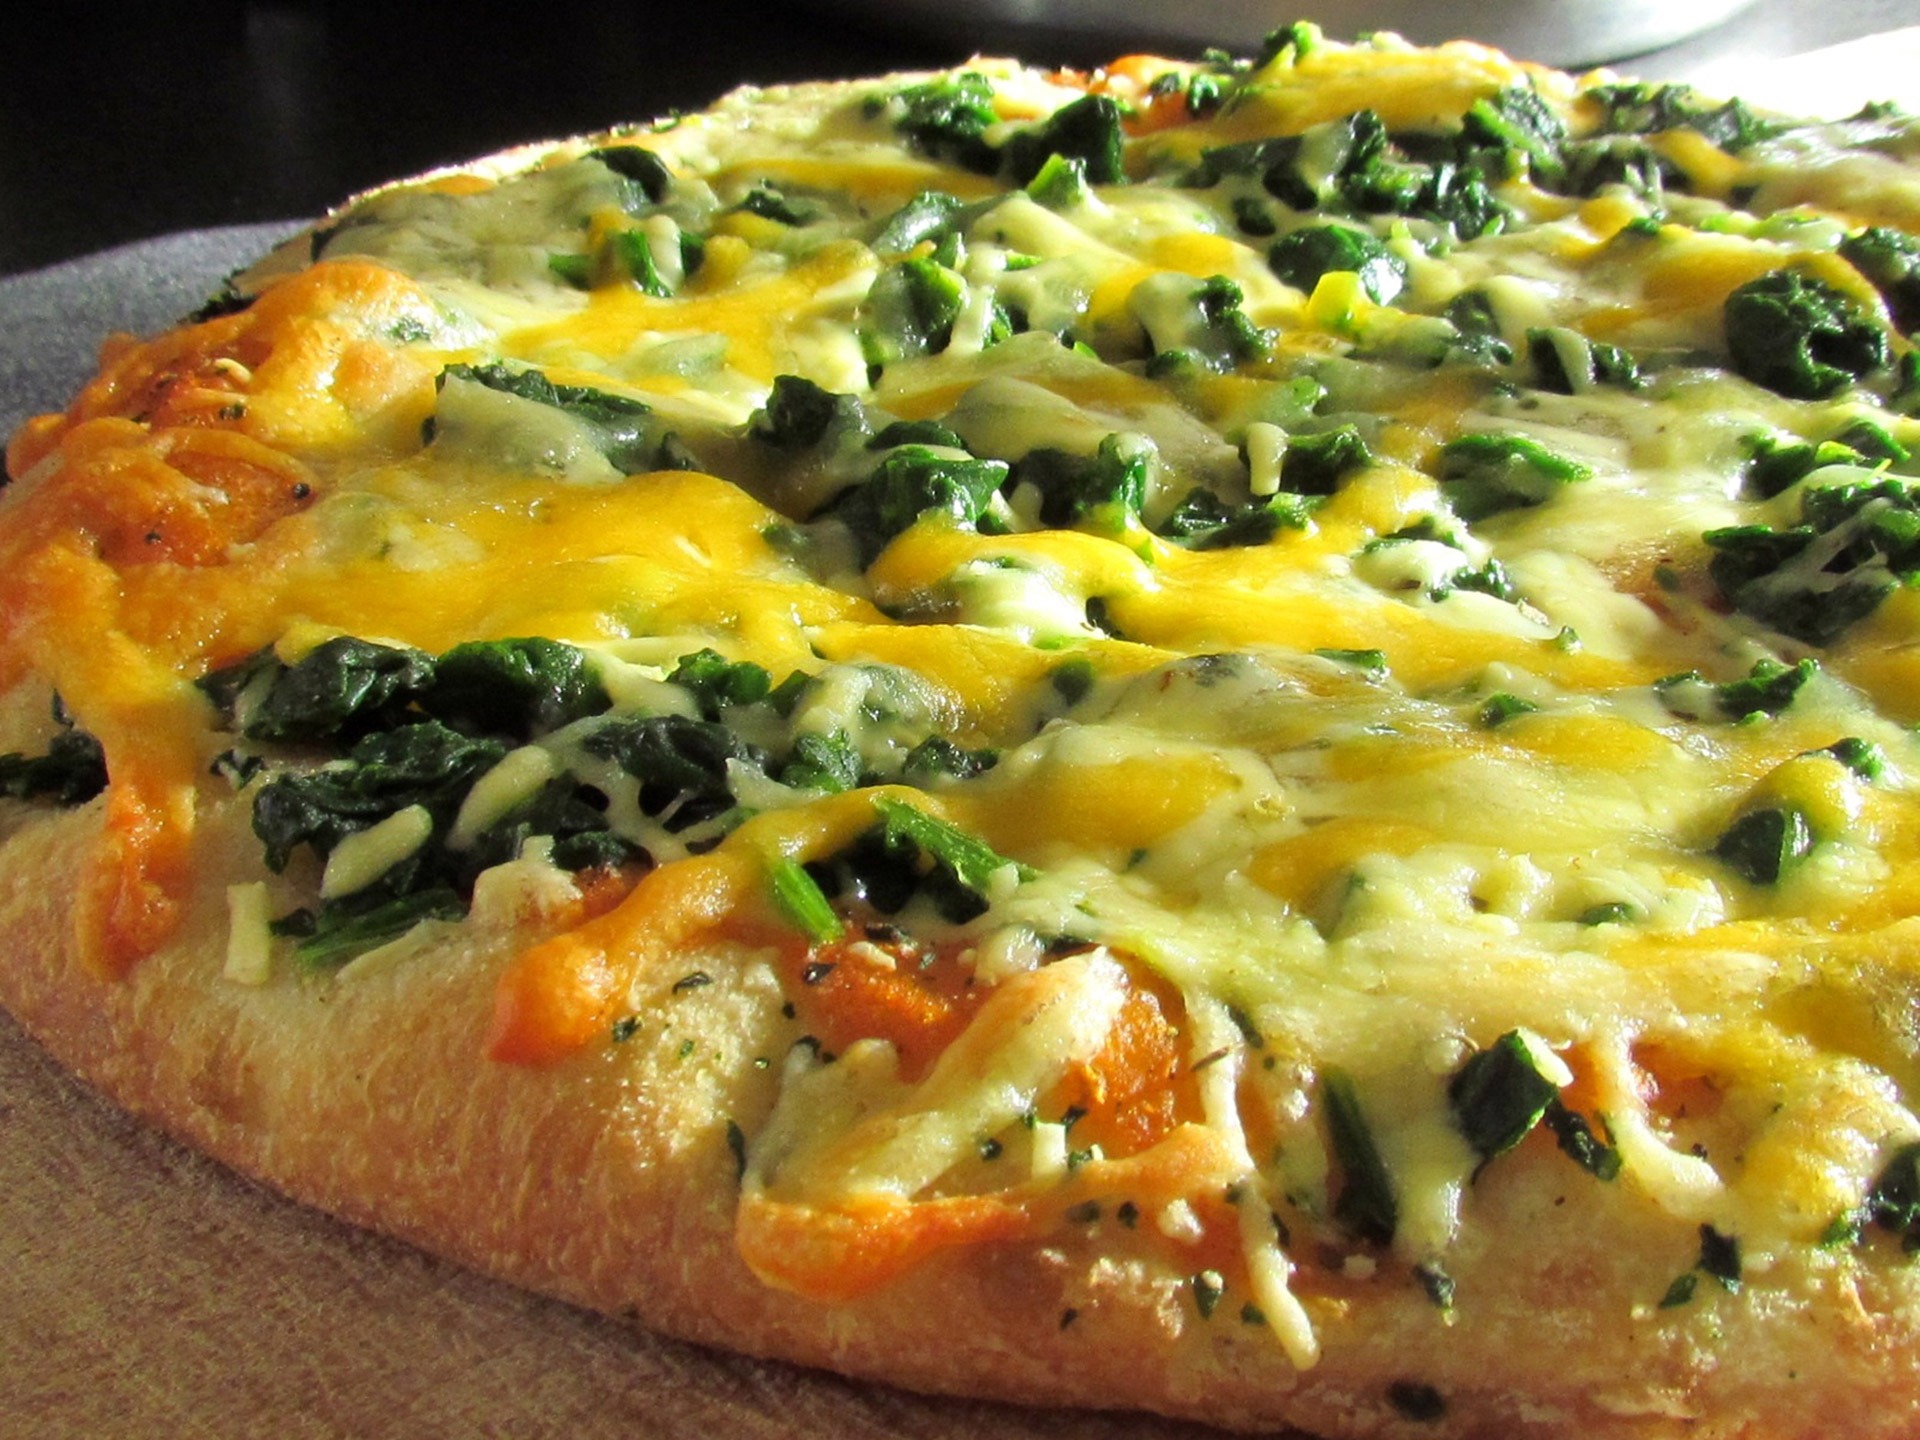
white, dish, meal, food, produce, vegetable, yellow, breakfast, healthy, dessert, cuisine, pizza, spinach, quiche, green salad, baked goods, italian food, pizza cheese, frittata, european food